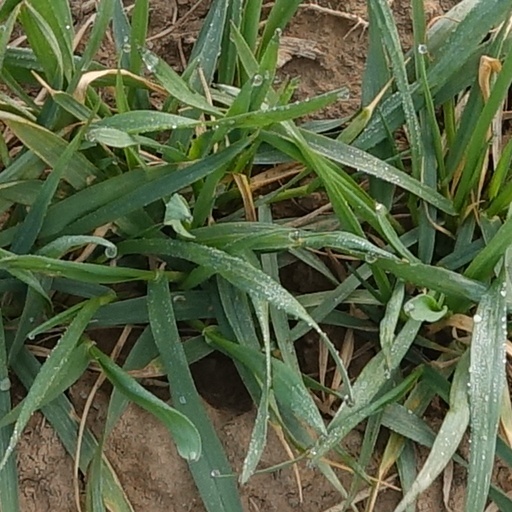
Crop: wheat